Ingrid Jonker

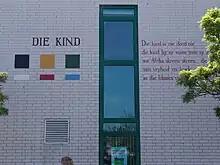
"Die Kind" as a wall poem in Leiden

Until the death of their mother, Anna and Ingrid's contact with their father had been minimal. In the years since his divorce from Beatrice, Abraham Jonker had briefly married one Barbara Gill. His third marriage was to Lulu Brewis, an author of children's books, in 1941.